Joseph Strutt (engraver and antiquary)

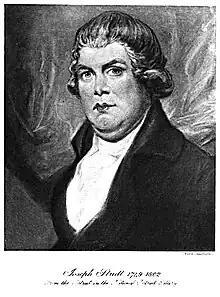
Frontispiece from the 1802 edition of Strutt's 1801

Joseph Strutt (27 October 1749 – 16 October 1802) was an English engraver, artist, antiquary, and writer. He is today most significant as the earliest and "most important single figure in the investigation of the costume of the past", making him "an influential but totally neglected figure in the history of art in Britain", according to Sir Roy Strong.